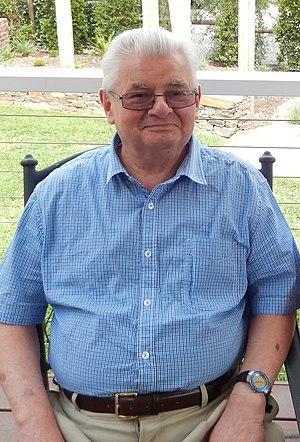
Cliff Green est un scénariste australien, né le 6 décembre 1934 à Melbourne.